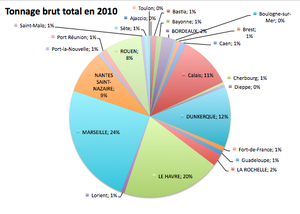
Trafic des ports de commerce français, selon le «
En France, un grand port maritime est un établissement public de l'État chargé de la gestion d'un port maritime. Ce type de statut, créé en 2008, remplace, pour les principaux ports maritimes, celui de port autonome.